Finedon railway station

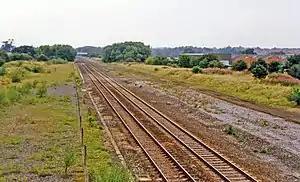
Site of Finedon station, 1993

Finedon railway station was built by the Midland Railway in 1857 on its extension from Leicester to Bedford and Hitchin.